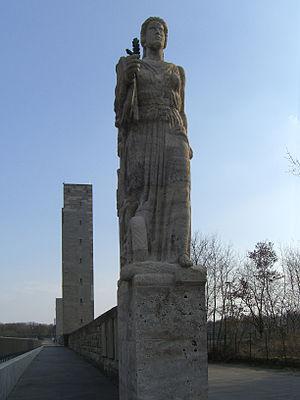
Le parc olympique de Berlin se trouve à la périphérie ouest du quartier de Westend, dans l’Ouest berlinois, au sein de l’arrondissement de Charlottenburg-Wilmersdorf.